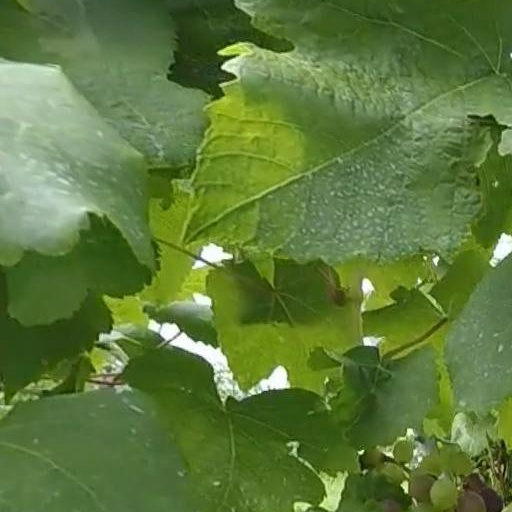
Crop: grape